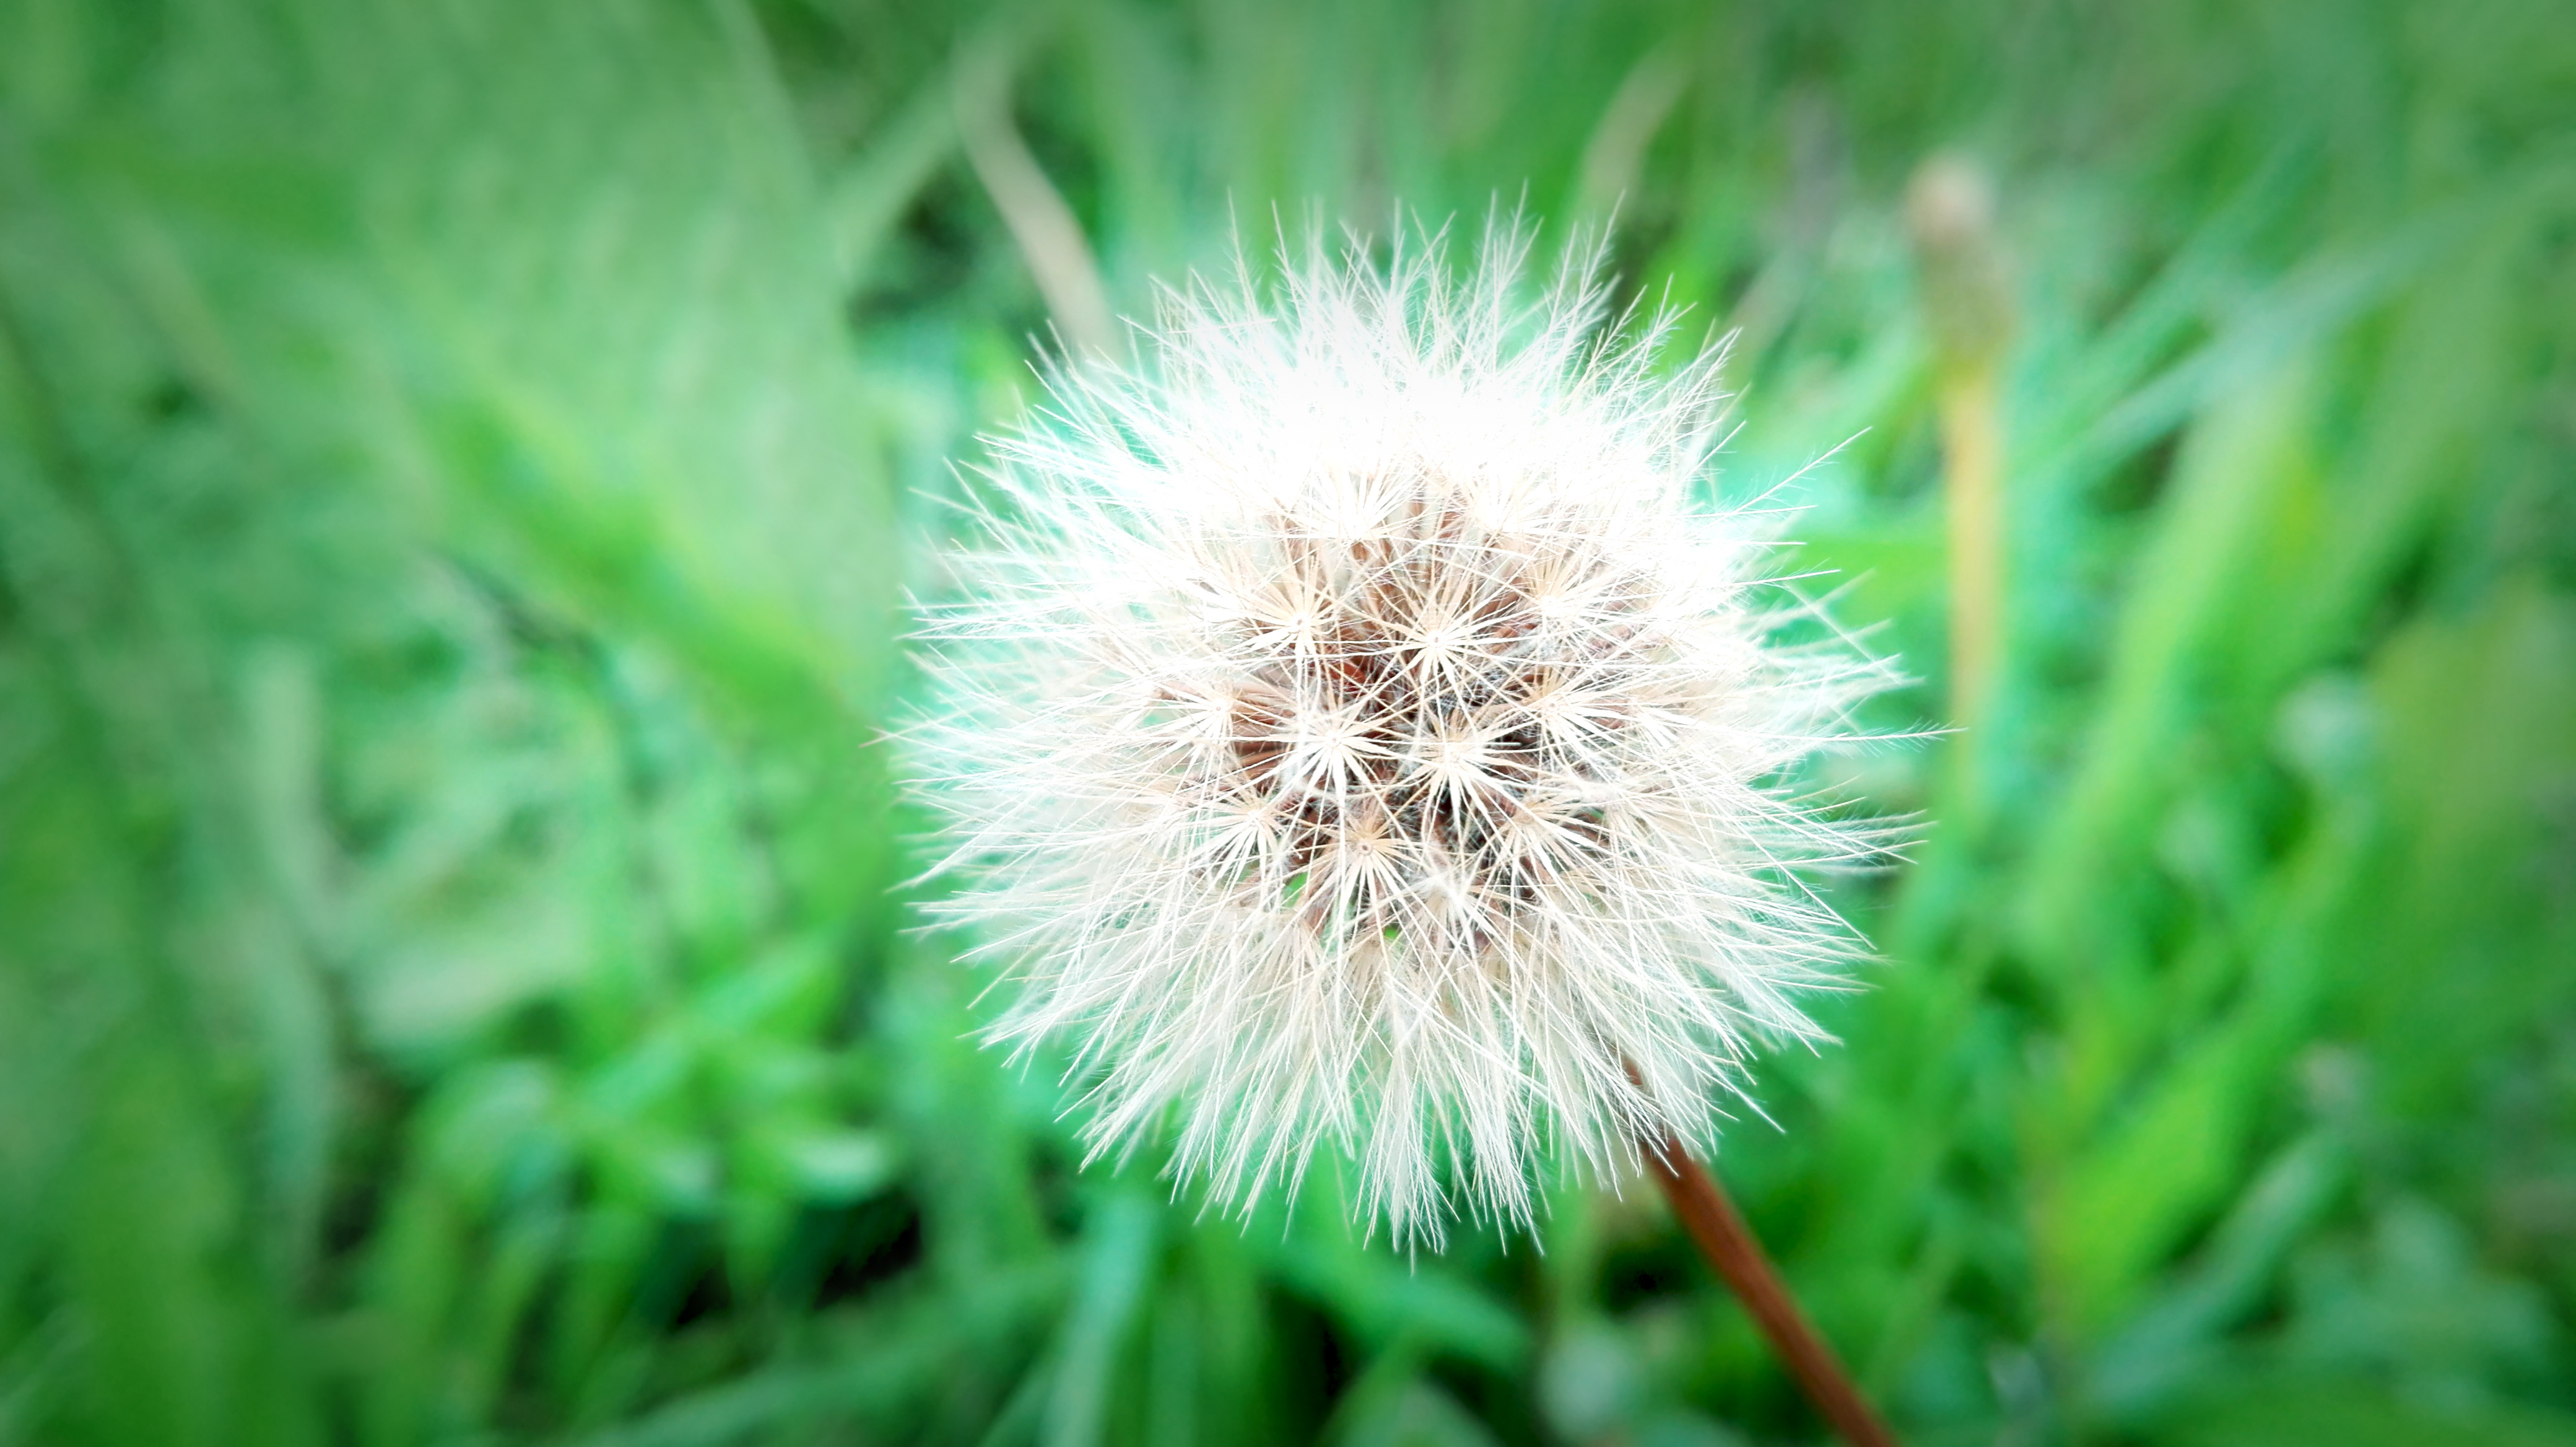
dandelion, white, nature, flower, grass, flora, plant, close up, macro photography, spring, grass family, plant stem, computer wallpaper, crassocephalum